Louisiana–Monroe Warhawks football

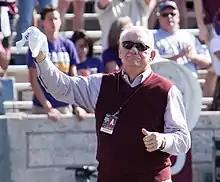
Coach Crow

Former Heisman Trophy winning quarterback John David Crow led the Northeast Louisiana Indians football program for five seasons, including a winning 6–4–1 mark in 1978 and another winning mark in 1980, a 7–4 campaign.